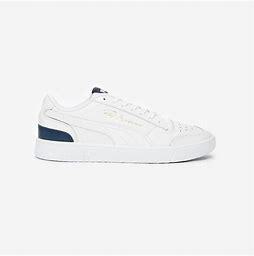
Brand: Puma
Model: Ralph Sampson Lo